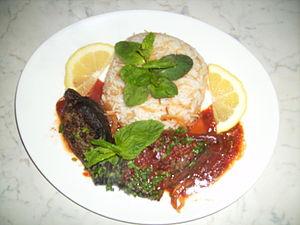
Cet article décrit les caractéristiques et les plats de la cuisine libanaise.